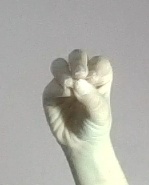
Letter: ha